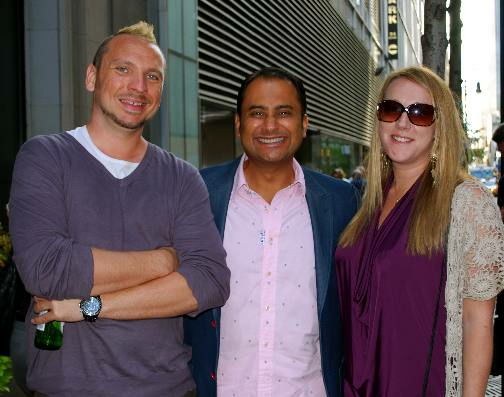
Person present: Yes